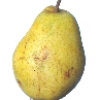
Label: pear_monster